Líber Arce

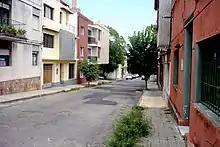
Líber Arce Street, Montevideo

Since 1968, 14 August has been adopted by the Uruguayan student movement (university and secondary) as Student Martyrs Day.